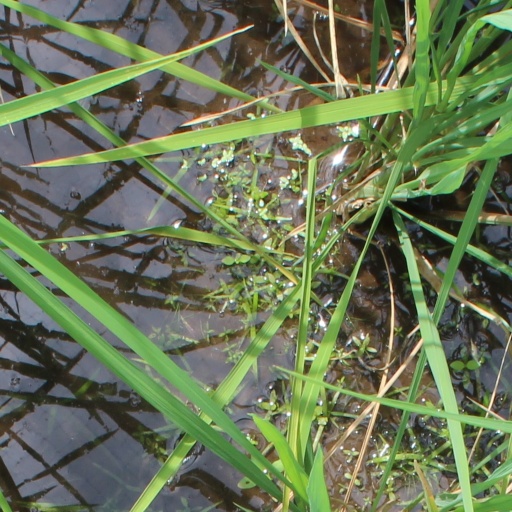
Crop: rice